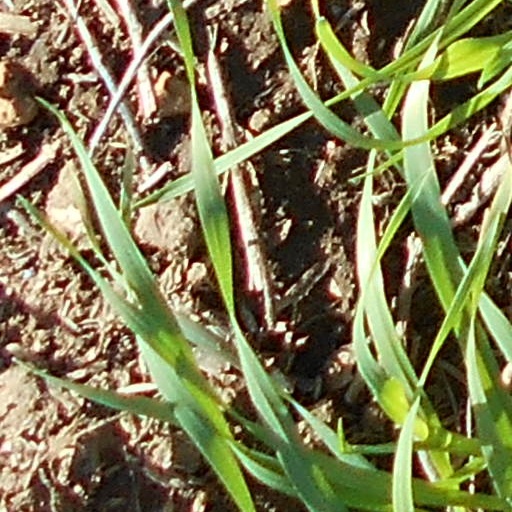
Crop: wheat